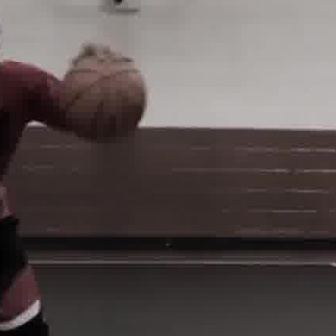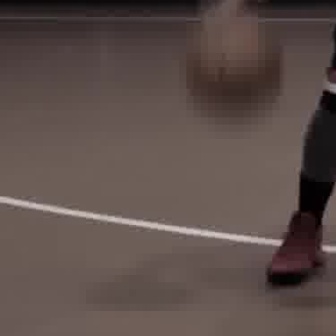
  Please identify the target specified by the bounding box [56,49,146,140] in the first image and locate it in the second image. Return the coordinates in [x_min,y_min,x_max,y_max] format.
Answer: [182,13,280,110]